Charles Bonaventure Marie Toullier

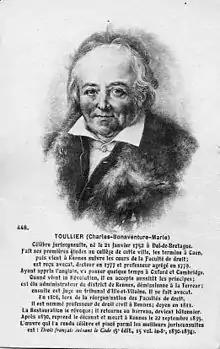
Charles Bonaventure Marie Toullier

Charles Bonaventure Marie Toullier, born 21 January 1752 in Dol-de-Bretagne, died in Rennes on 19 September 1835, was a French Jurisconsult. He is cited significantly in Proudhon's seminal work "What Is Property?".